List of last surviving Canadian war veterans

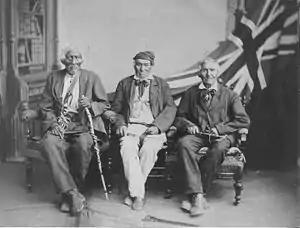
1882 studio portrait of the (then) last surviving Six Nations warriors who fought with the British in the War of 1812: (left to right) John Smoke Johnson, John Tutela and Young Warner.

This is an incomplete list of the last surviving veterans of Canadian wars. The last surviving veteran of any particular war, upon his death, marks the end of a historic era. Exactly who "is" the last surviving veteran is often an issue of contention, especially with records from long-ago wars. The "last man standing" was often very young at the time of enlistment and in many cases had lied about his age to gain entry into the service, which confuses matters further. There were also sometimes incentives for men to lie about their ages "after" their military service ended.